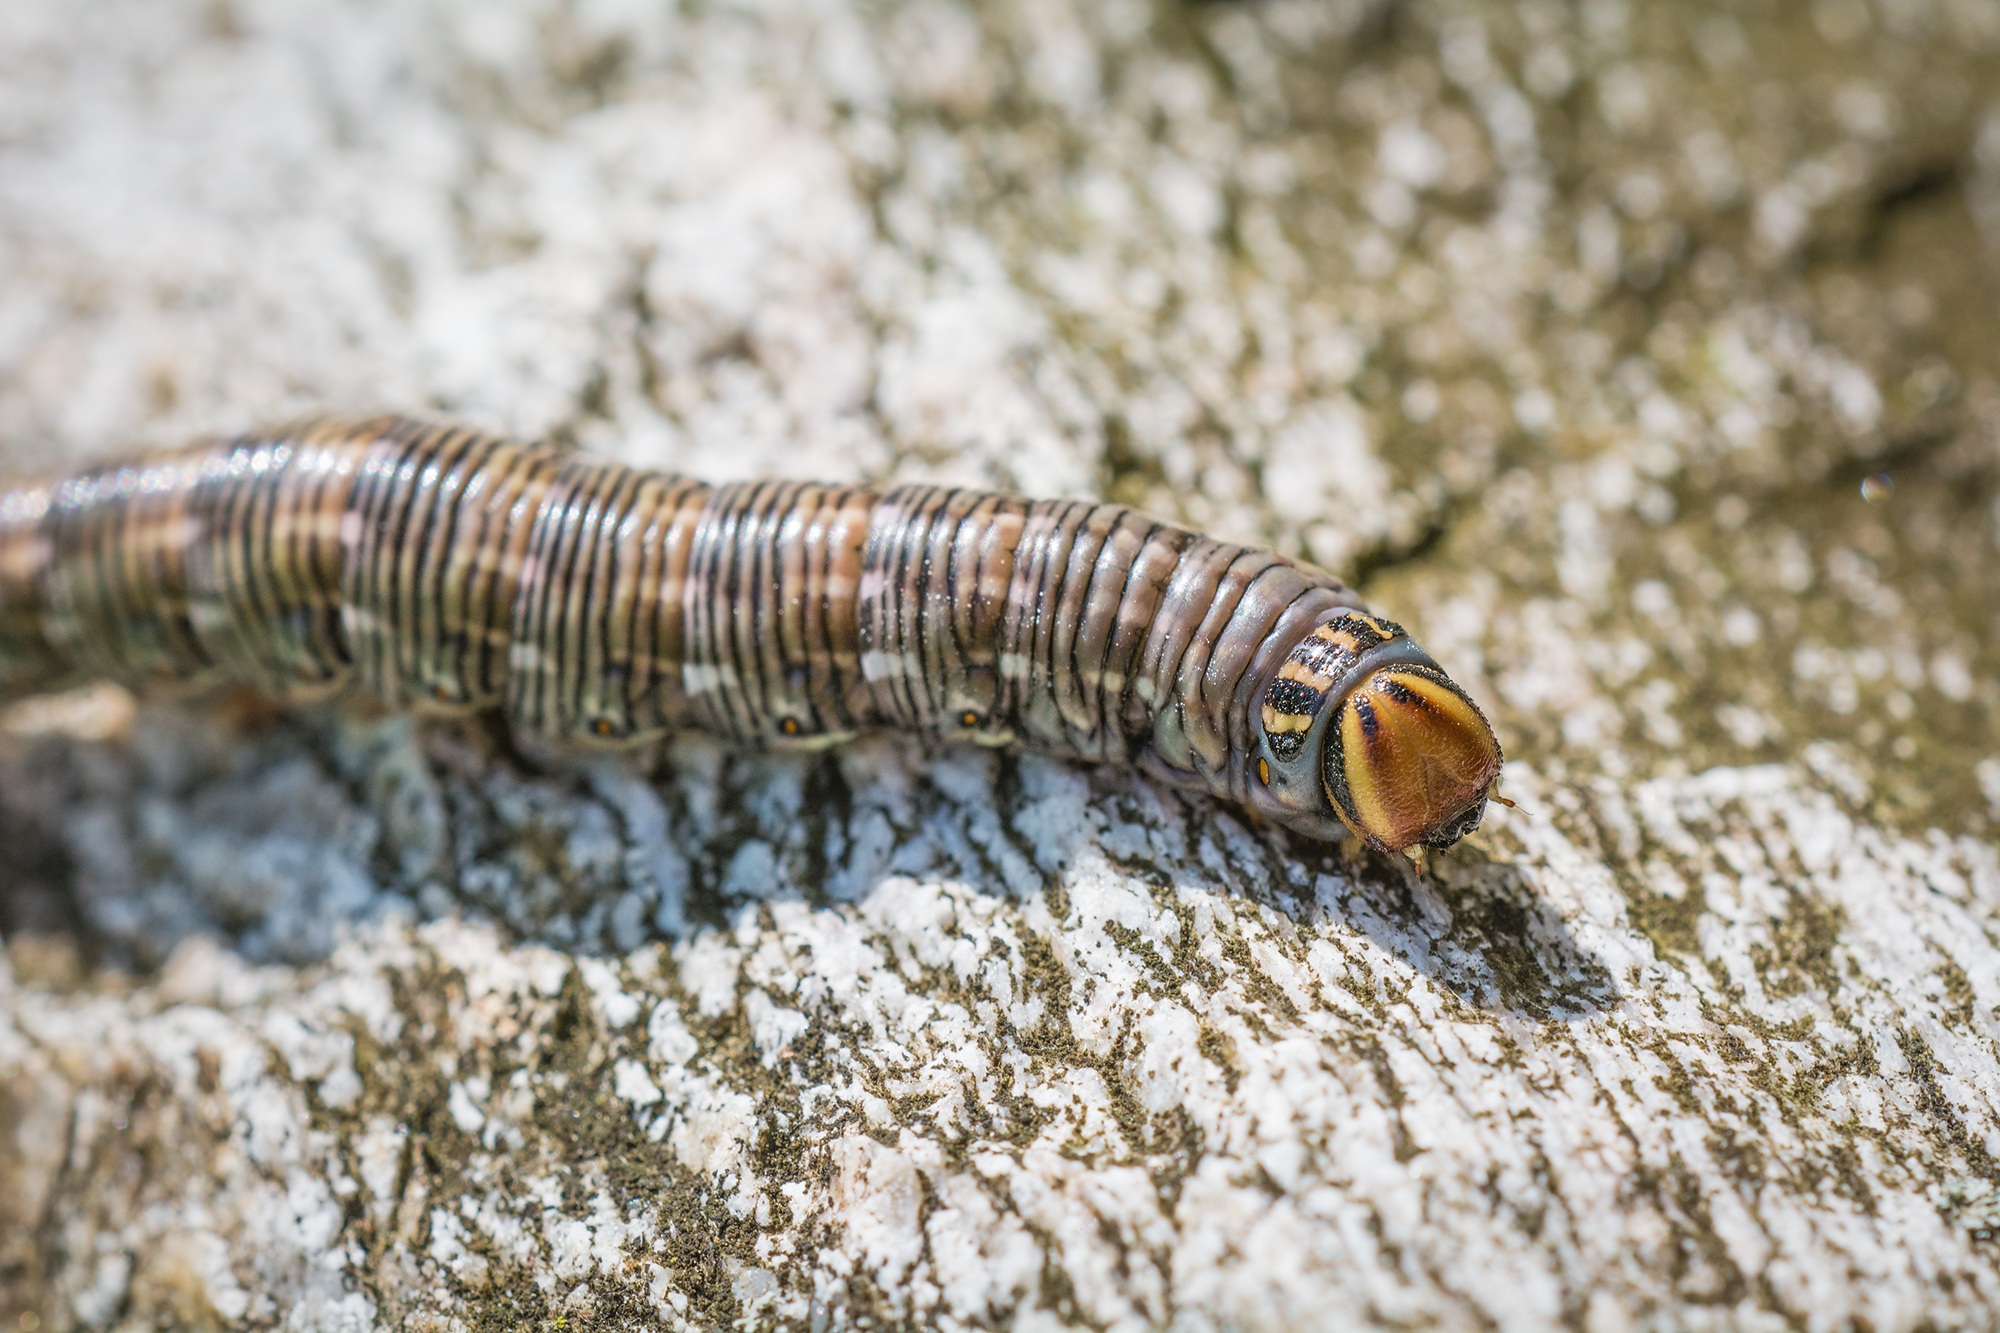
nature, animal, wildlife, insect, soil, moth, close, fauna, invertebrate, caterpillar, close up, development, larva, macro photography, kiefernschwaermer, sphinx pinastri, tannenpfeil, brown caterpillar, caterpillar with sting, 8cm long, moths and butterflies